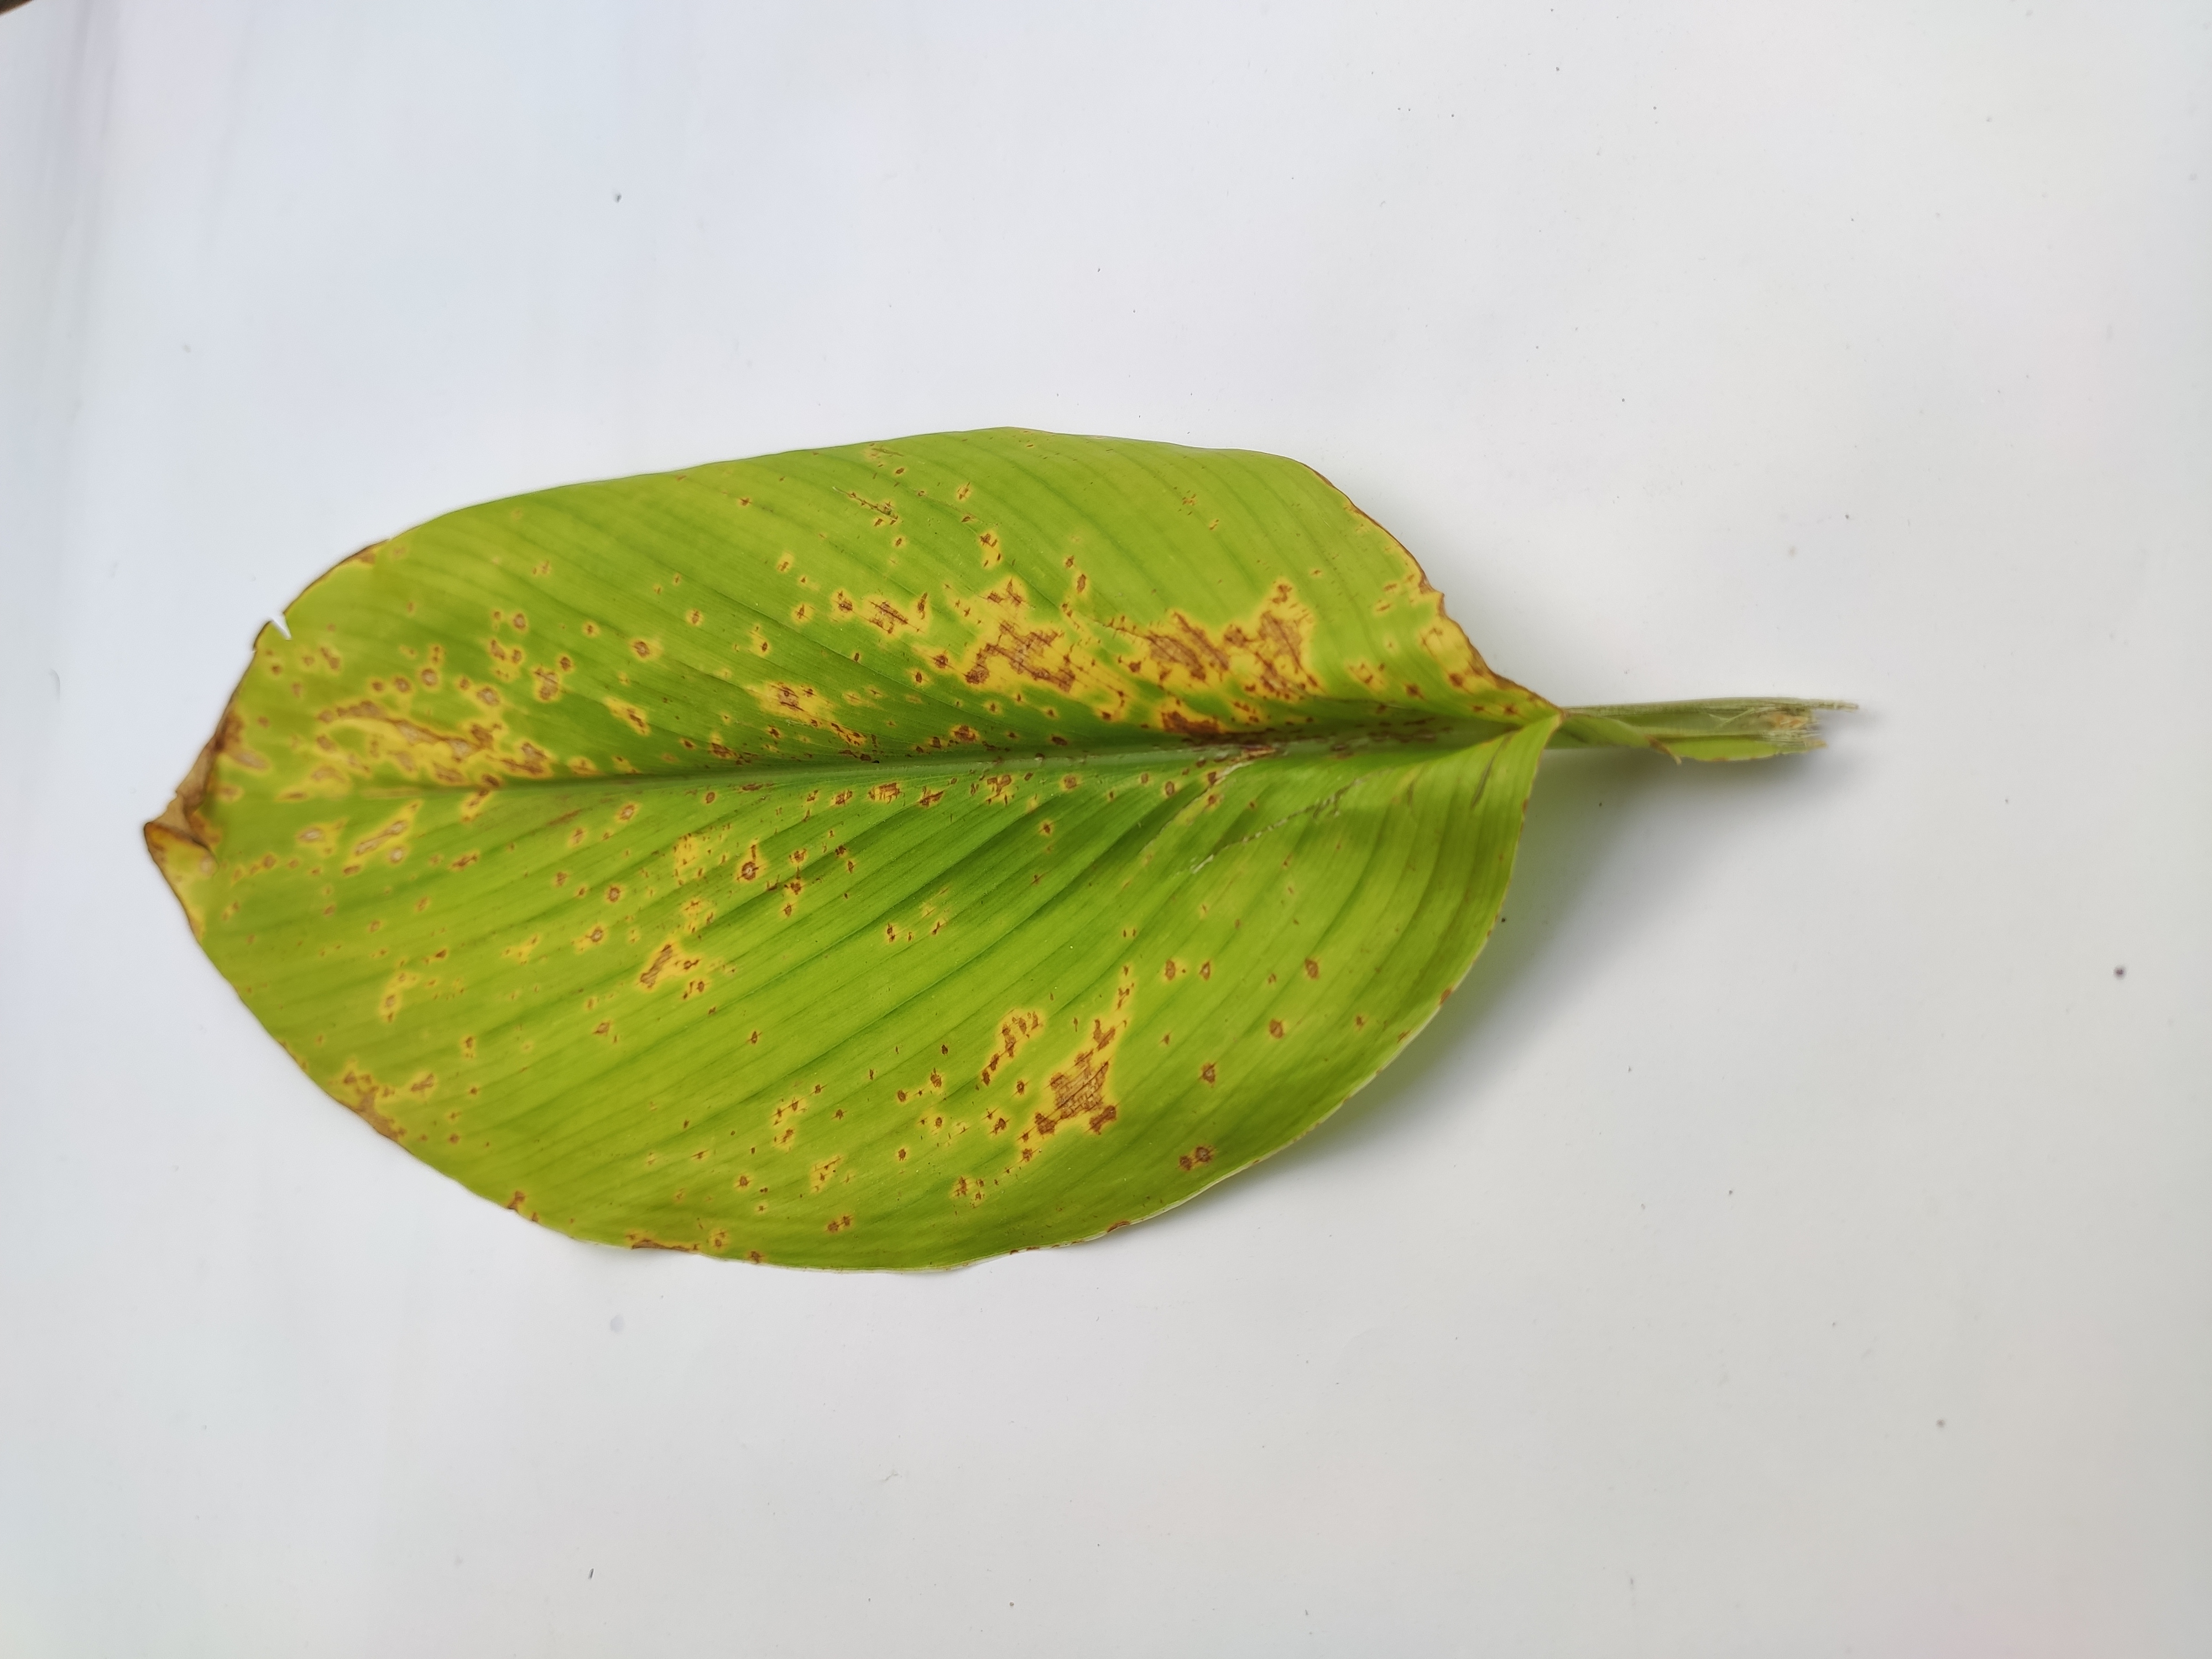
Label: Leaf_Spot